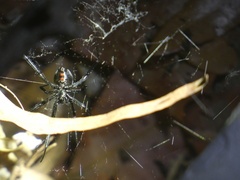
Species: Lactrodectus_hesperus